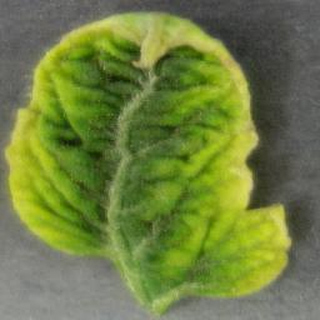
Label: tomato_yellow_leaf_curl_virus